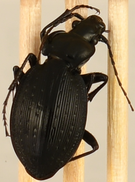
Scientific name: Carabus goryi
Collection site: Great Smoky Mountains National Park NEON (GRSM), plot GRSM_020